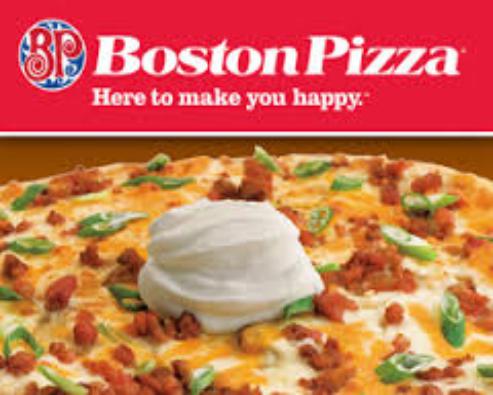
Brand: Boston Pizza
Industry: Food